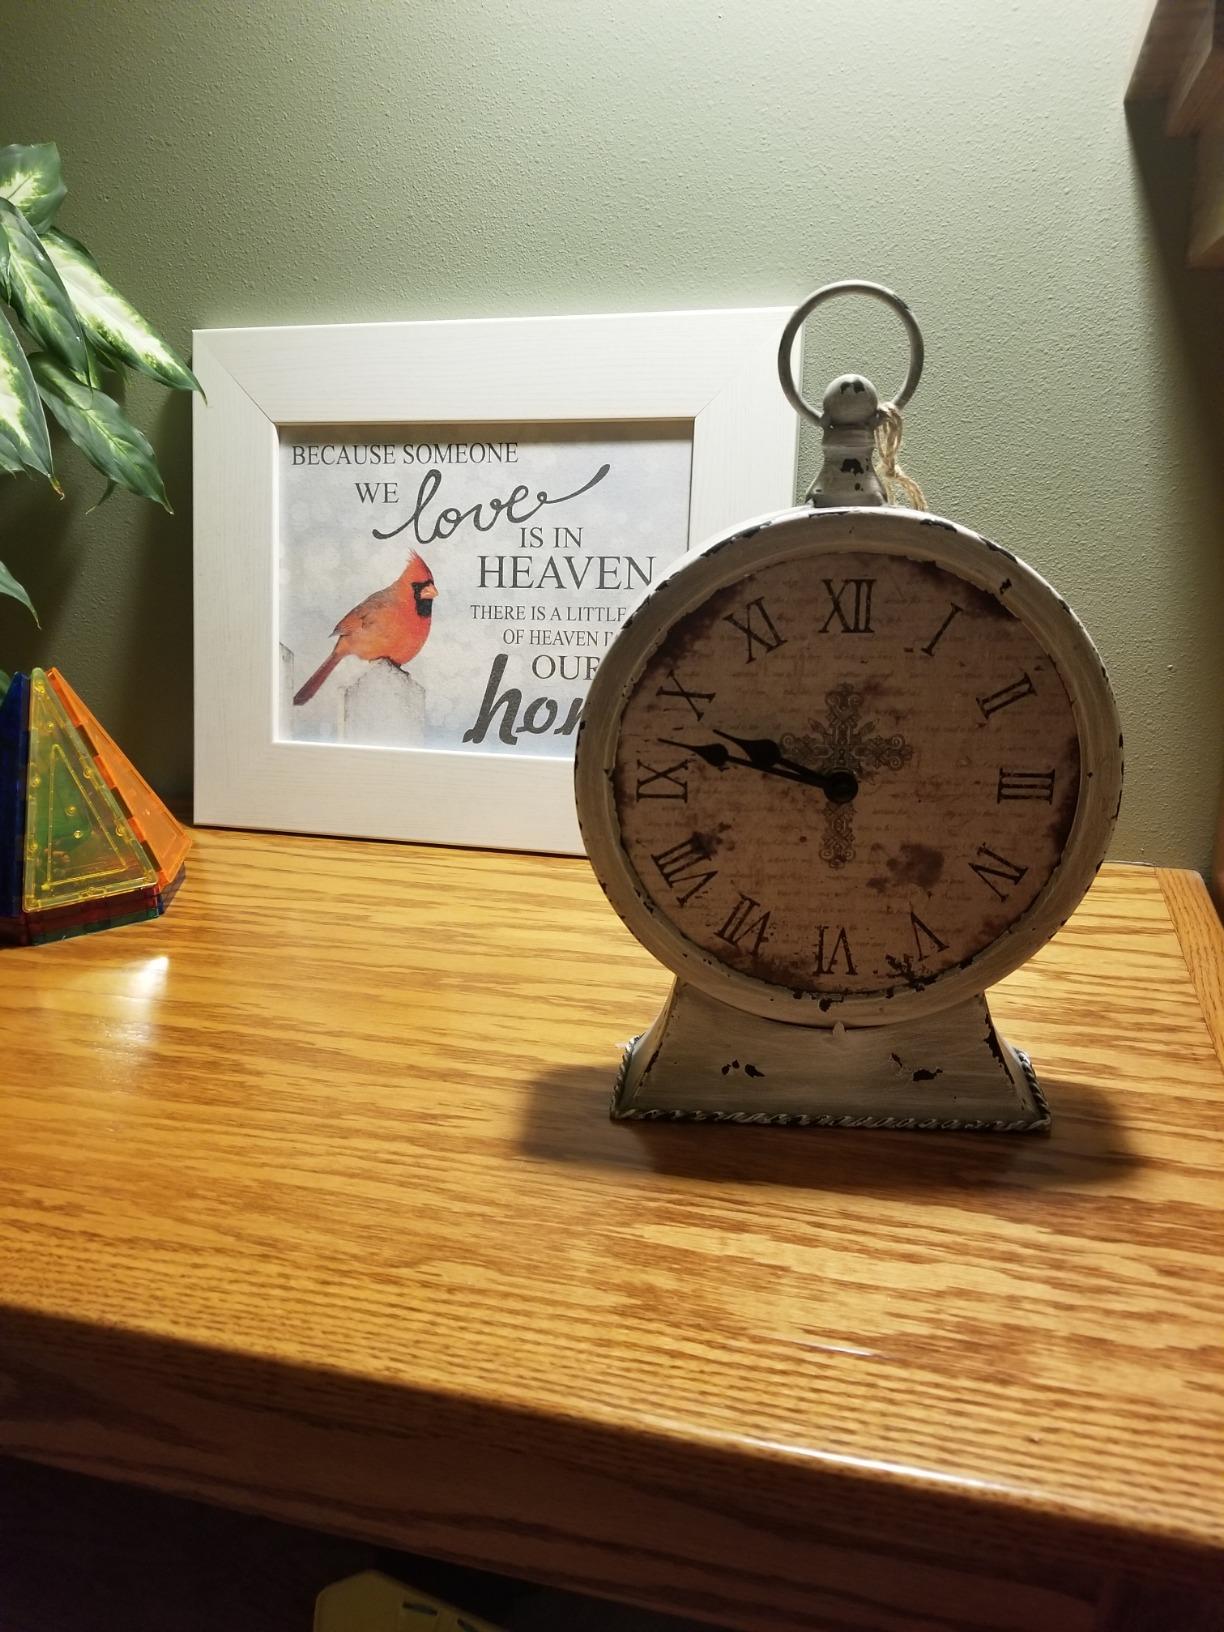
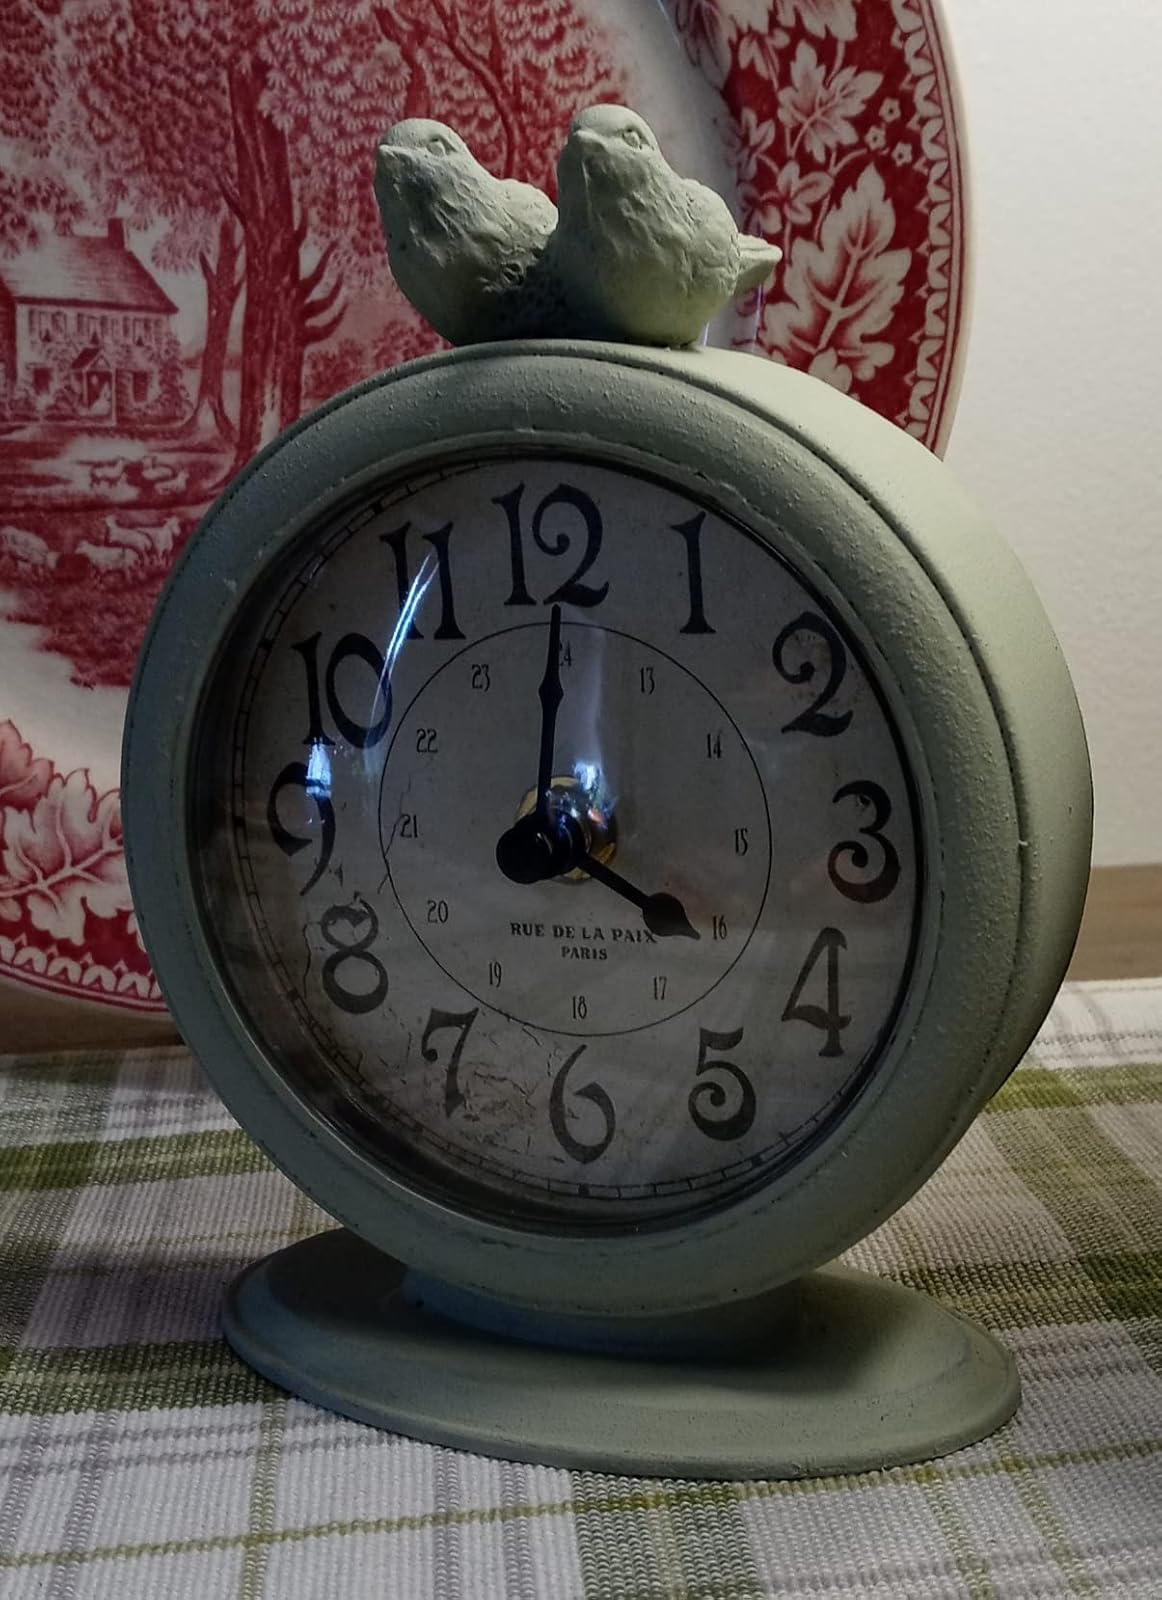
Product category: clock
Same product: no